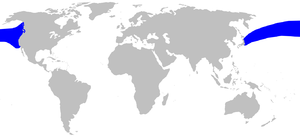
Hvalarter / Undergruppe Odontoceti: tandhvaler / Familie Ziphiidae: Næbhvaler
Dette er en liste over hvalarter. Disse arter samles traditionelt i ordenen hvaler, men palæontologiske og molekylærgenetiske resultater fra de senere år understøtter entydigt at hvalerne er en undergruppe af de parrettåede hovdyr. Listen indeholder mere end 80 nulevende arter, inklusiv flere nyligt beskrevne, og inddelt i de to undergrupper tandhvaler og bardehvaler. Den kinesiste floddelfin er også medtaget, selv om den formentlig er uddød mellem 2005 og 2010.